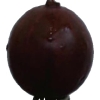
Label: gooseberry